Michael Boris

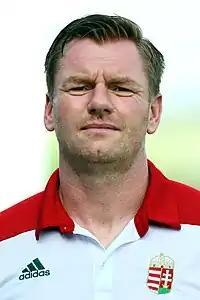
Boris in 2017 as coach of the Hungary U21

As a player he played in lower class German clubs: Wattenscheid II, Hessen Kassel, VfB Speldorf and Kickers Emden.